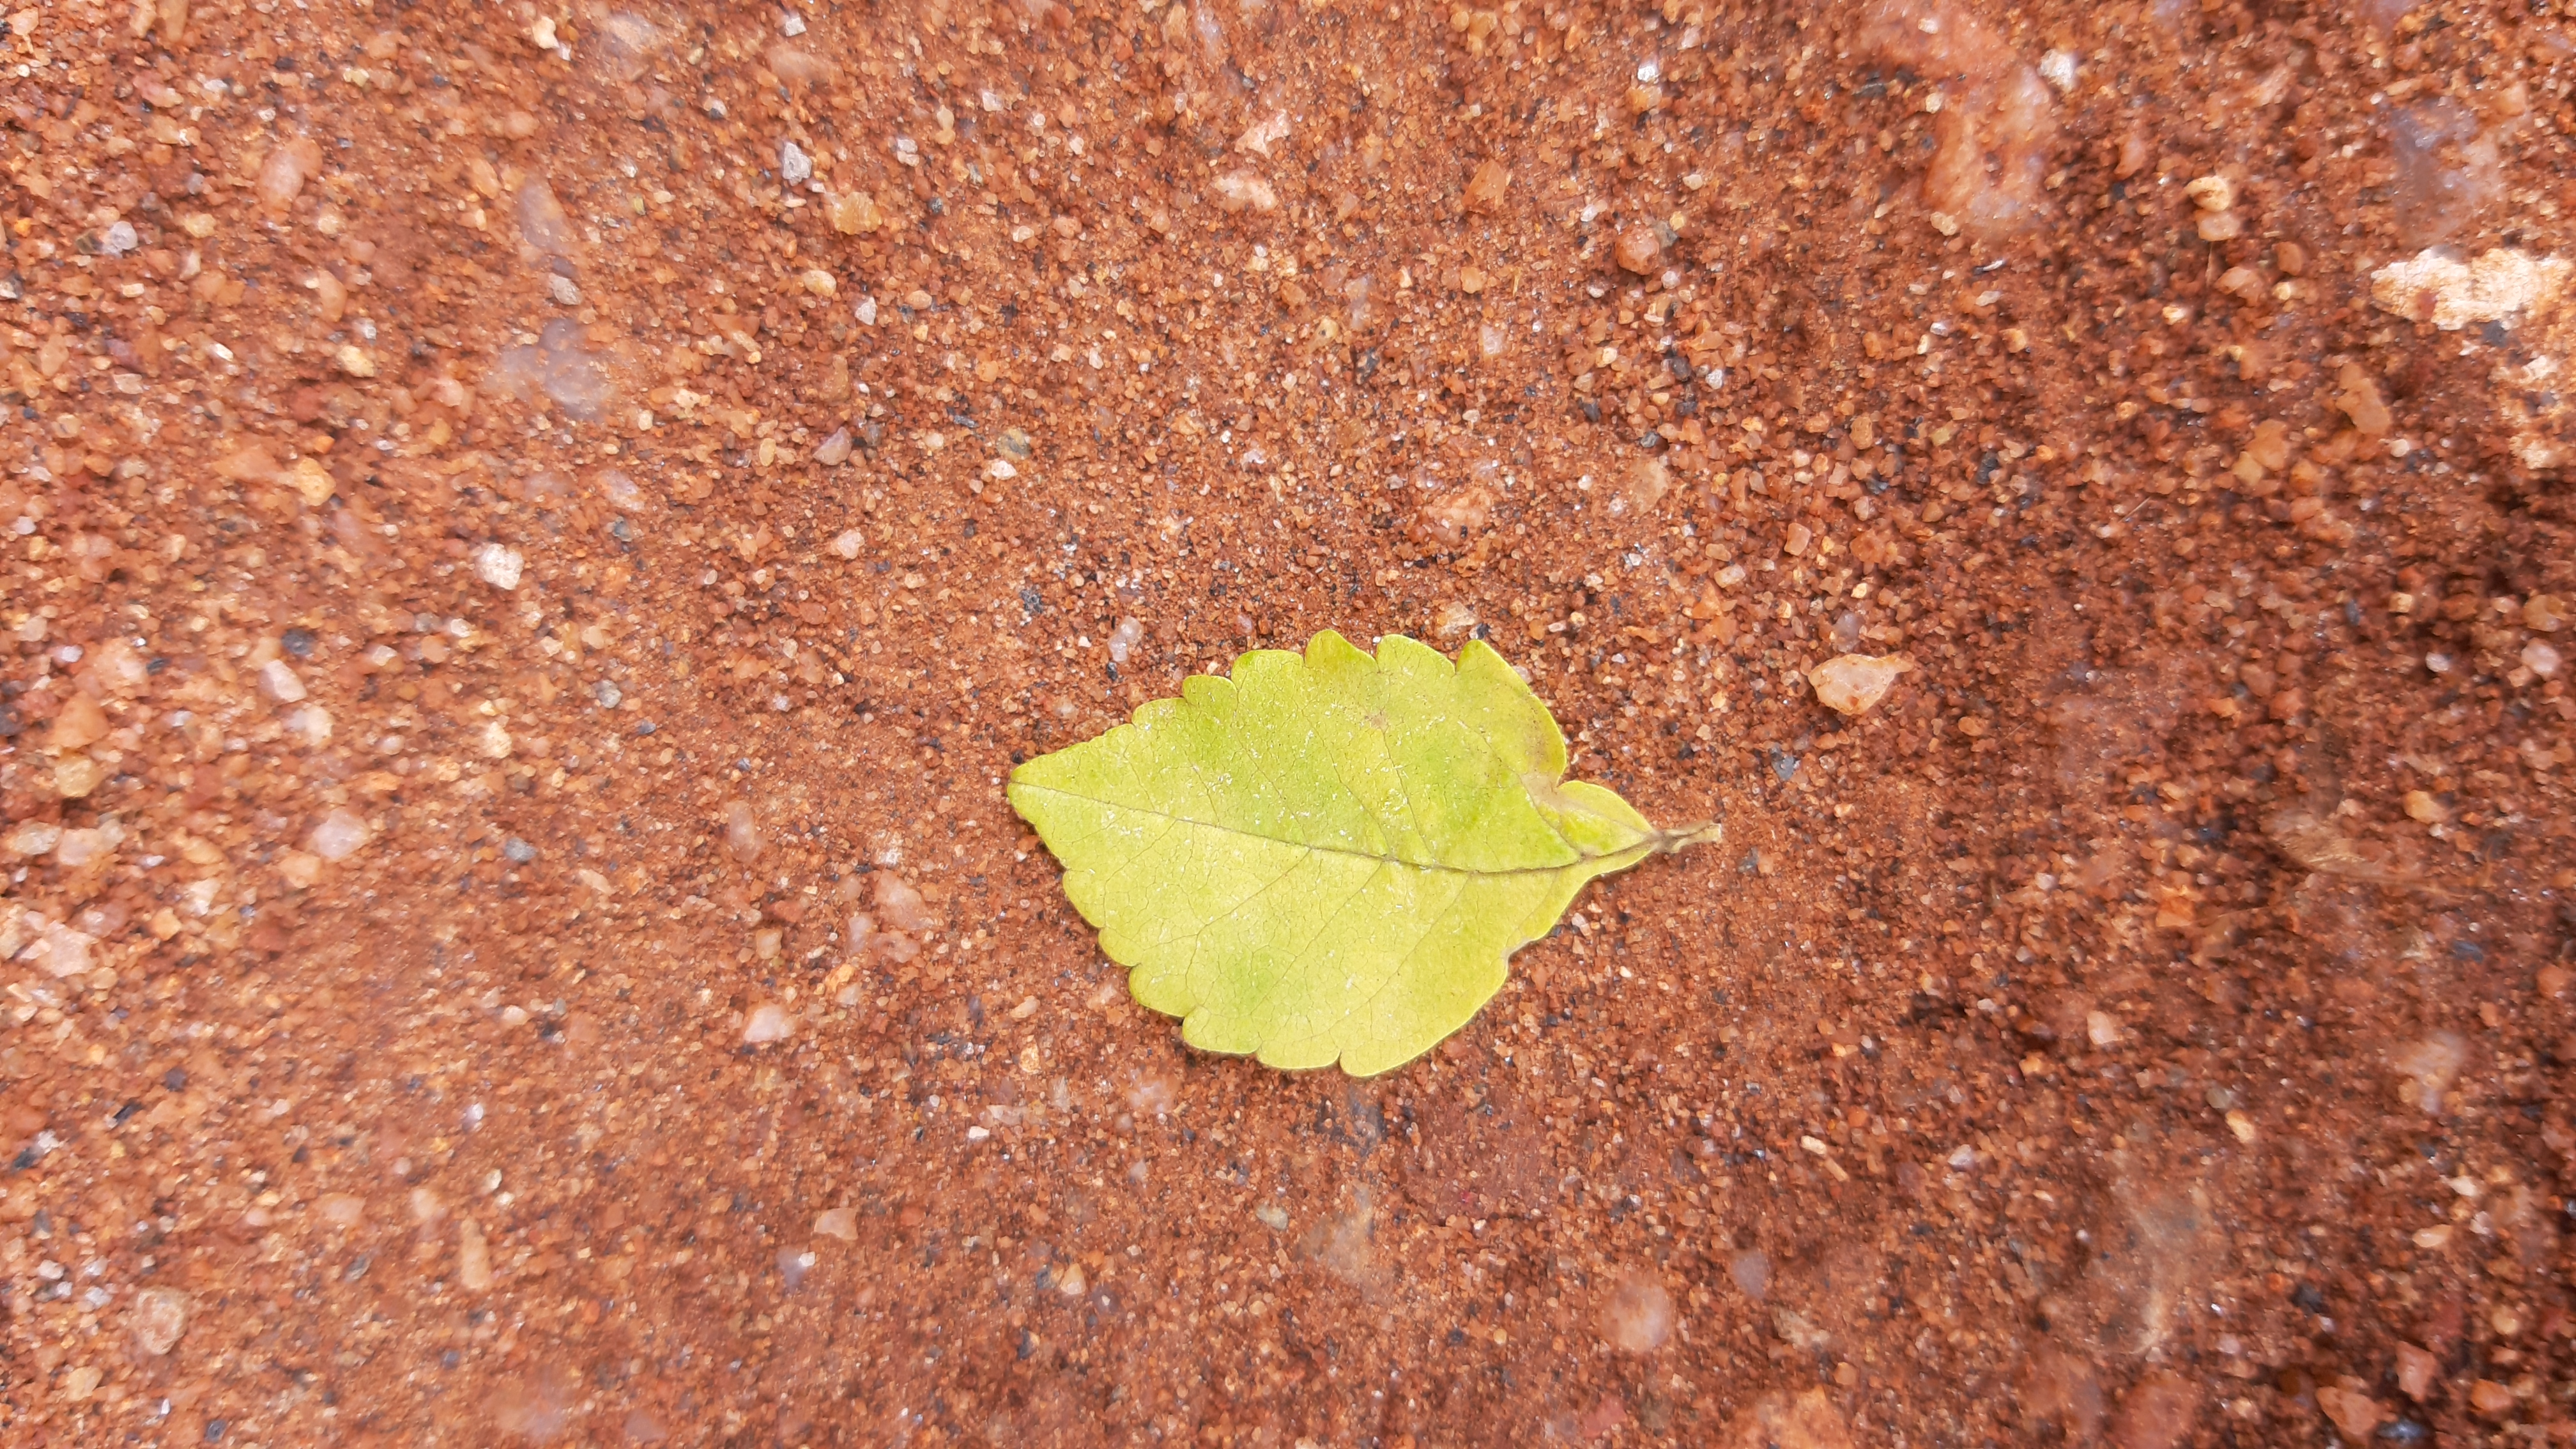
Plant: Tecoma